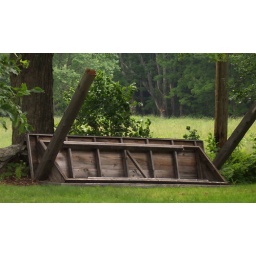
This use to be a shelter above a salt lick for cows in pasture in Wilmington, Vermont.